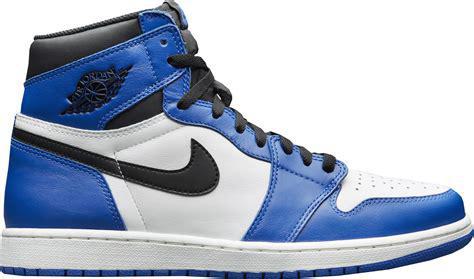
Brand: Jordan
Model: 1 Retro OG